Atenulf (abbot of Montecassino)

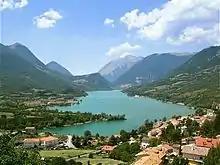
Land and mountains of Barrea

In 999, Atenulf was given as a hostage to Duke Ademar of Spoleto after the latter raided the Principality of Capua on behalf of the Emperor Otto III. Ademar sent his hostage back to Germany. Atenulf's stay in Germany seems to have left an impression: German architectural influence is evident in the buildings he erected while abbot. He was elected abbot in 1011, and in 1014 he received a diploma from the recently crowned Emperor Henry II. On 13 March 1014, he received a privilege listing the lands of Montecassino from Pope Benedict VIII.